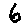
Label: 6